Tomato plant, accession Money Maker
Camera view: bottom (45 deg); turntable rotation: 120 degrees
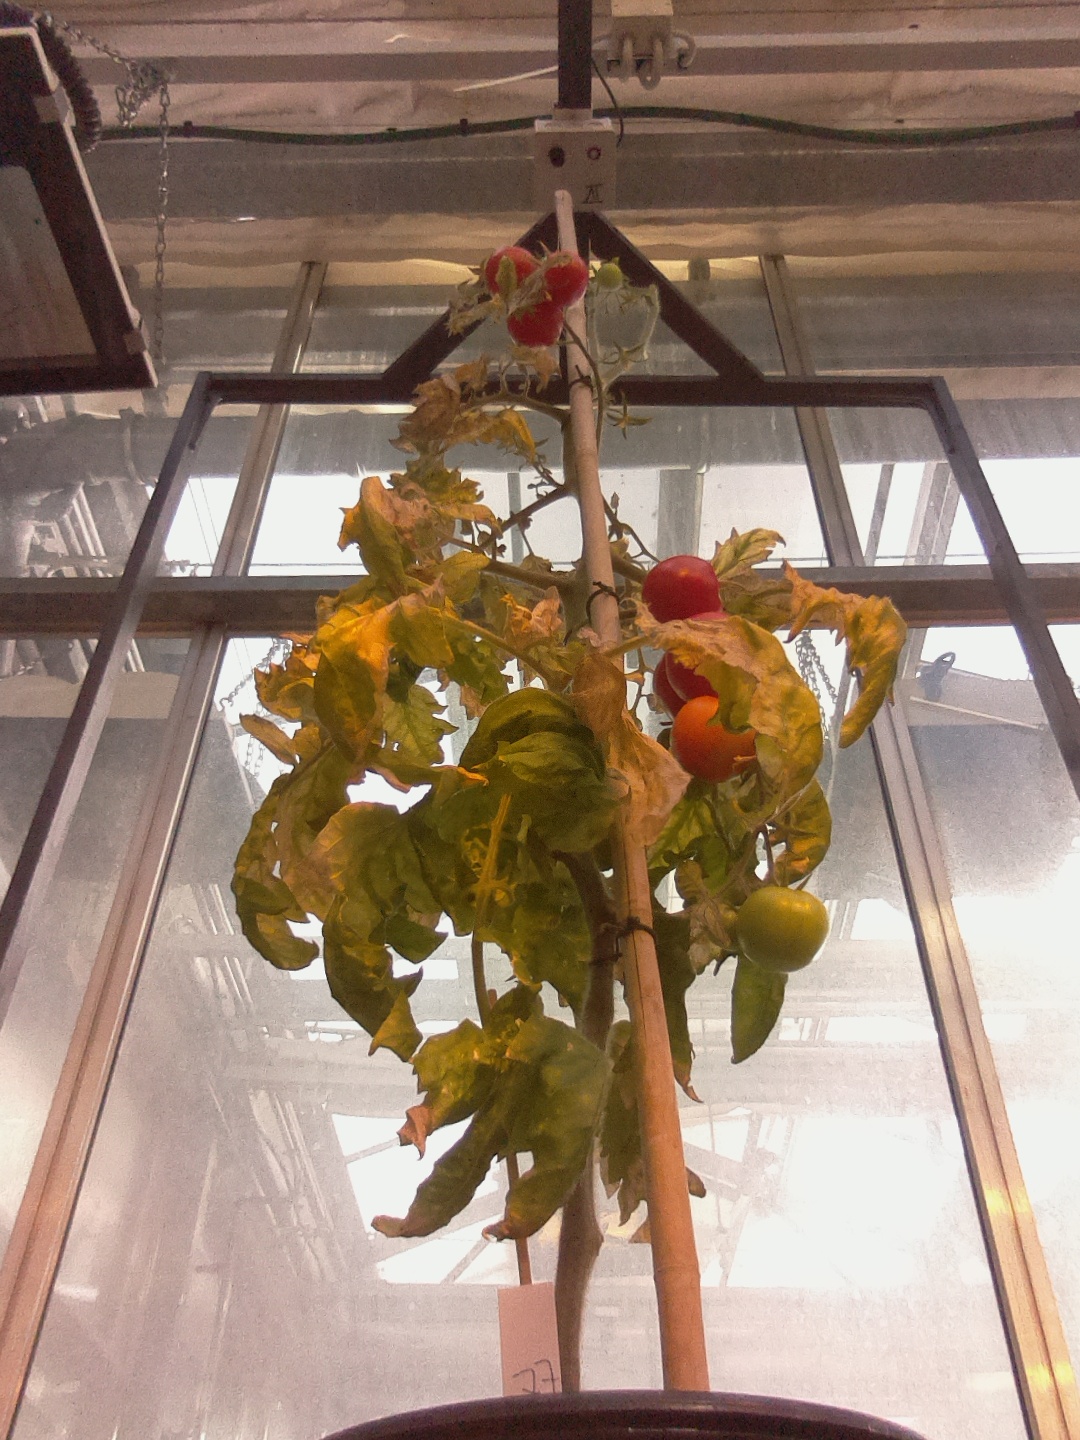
BBCH growth stage 88: 80%-90% of fruits show typical fully ripe color